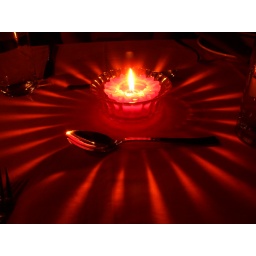
candle in a water bowl